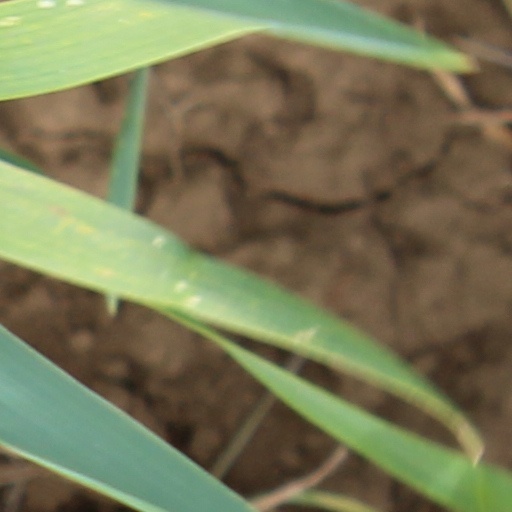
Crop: wheat